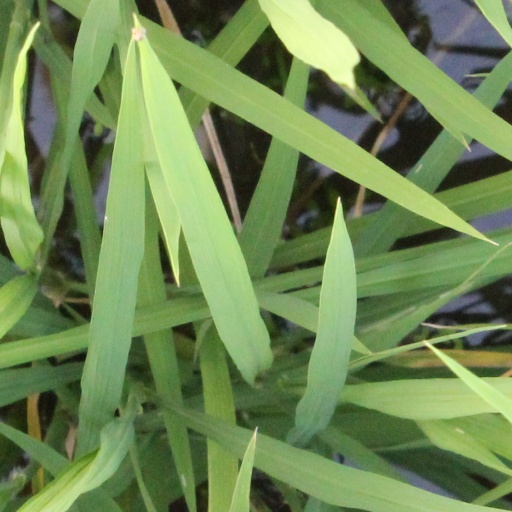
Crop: rice